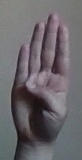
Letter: kaaf